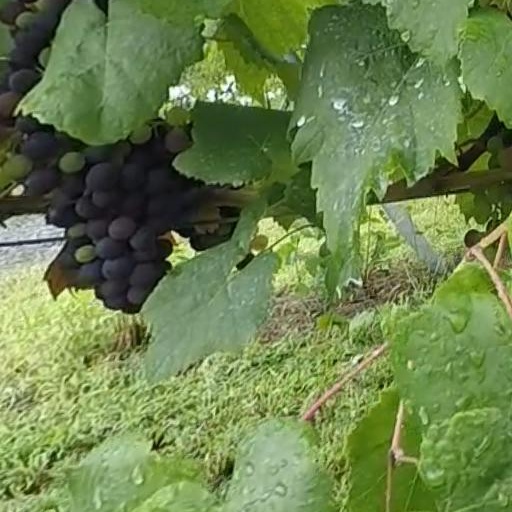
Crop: grape